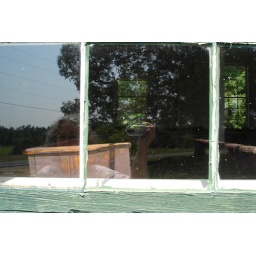
Mostly reflections and 2 windows in the opposite wall